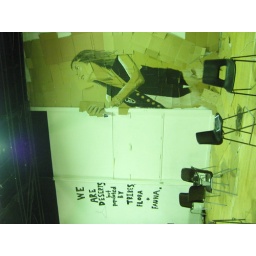
A paper tree / we are deserts but populated by tribes, flora and fauna